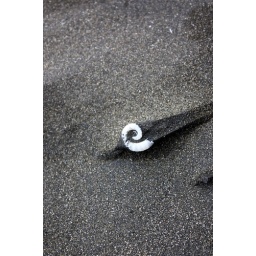
these gorgeous little white curly shells really stand out against the black volcanic sand